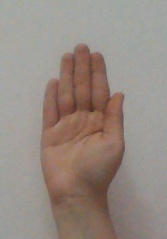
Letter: seen